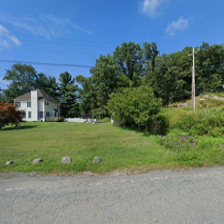
Label: streetView